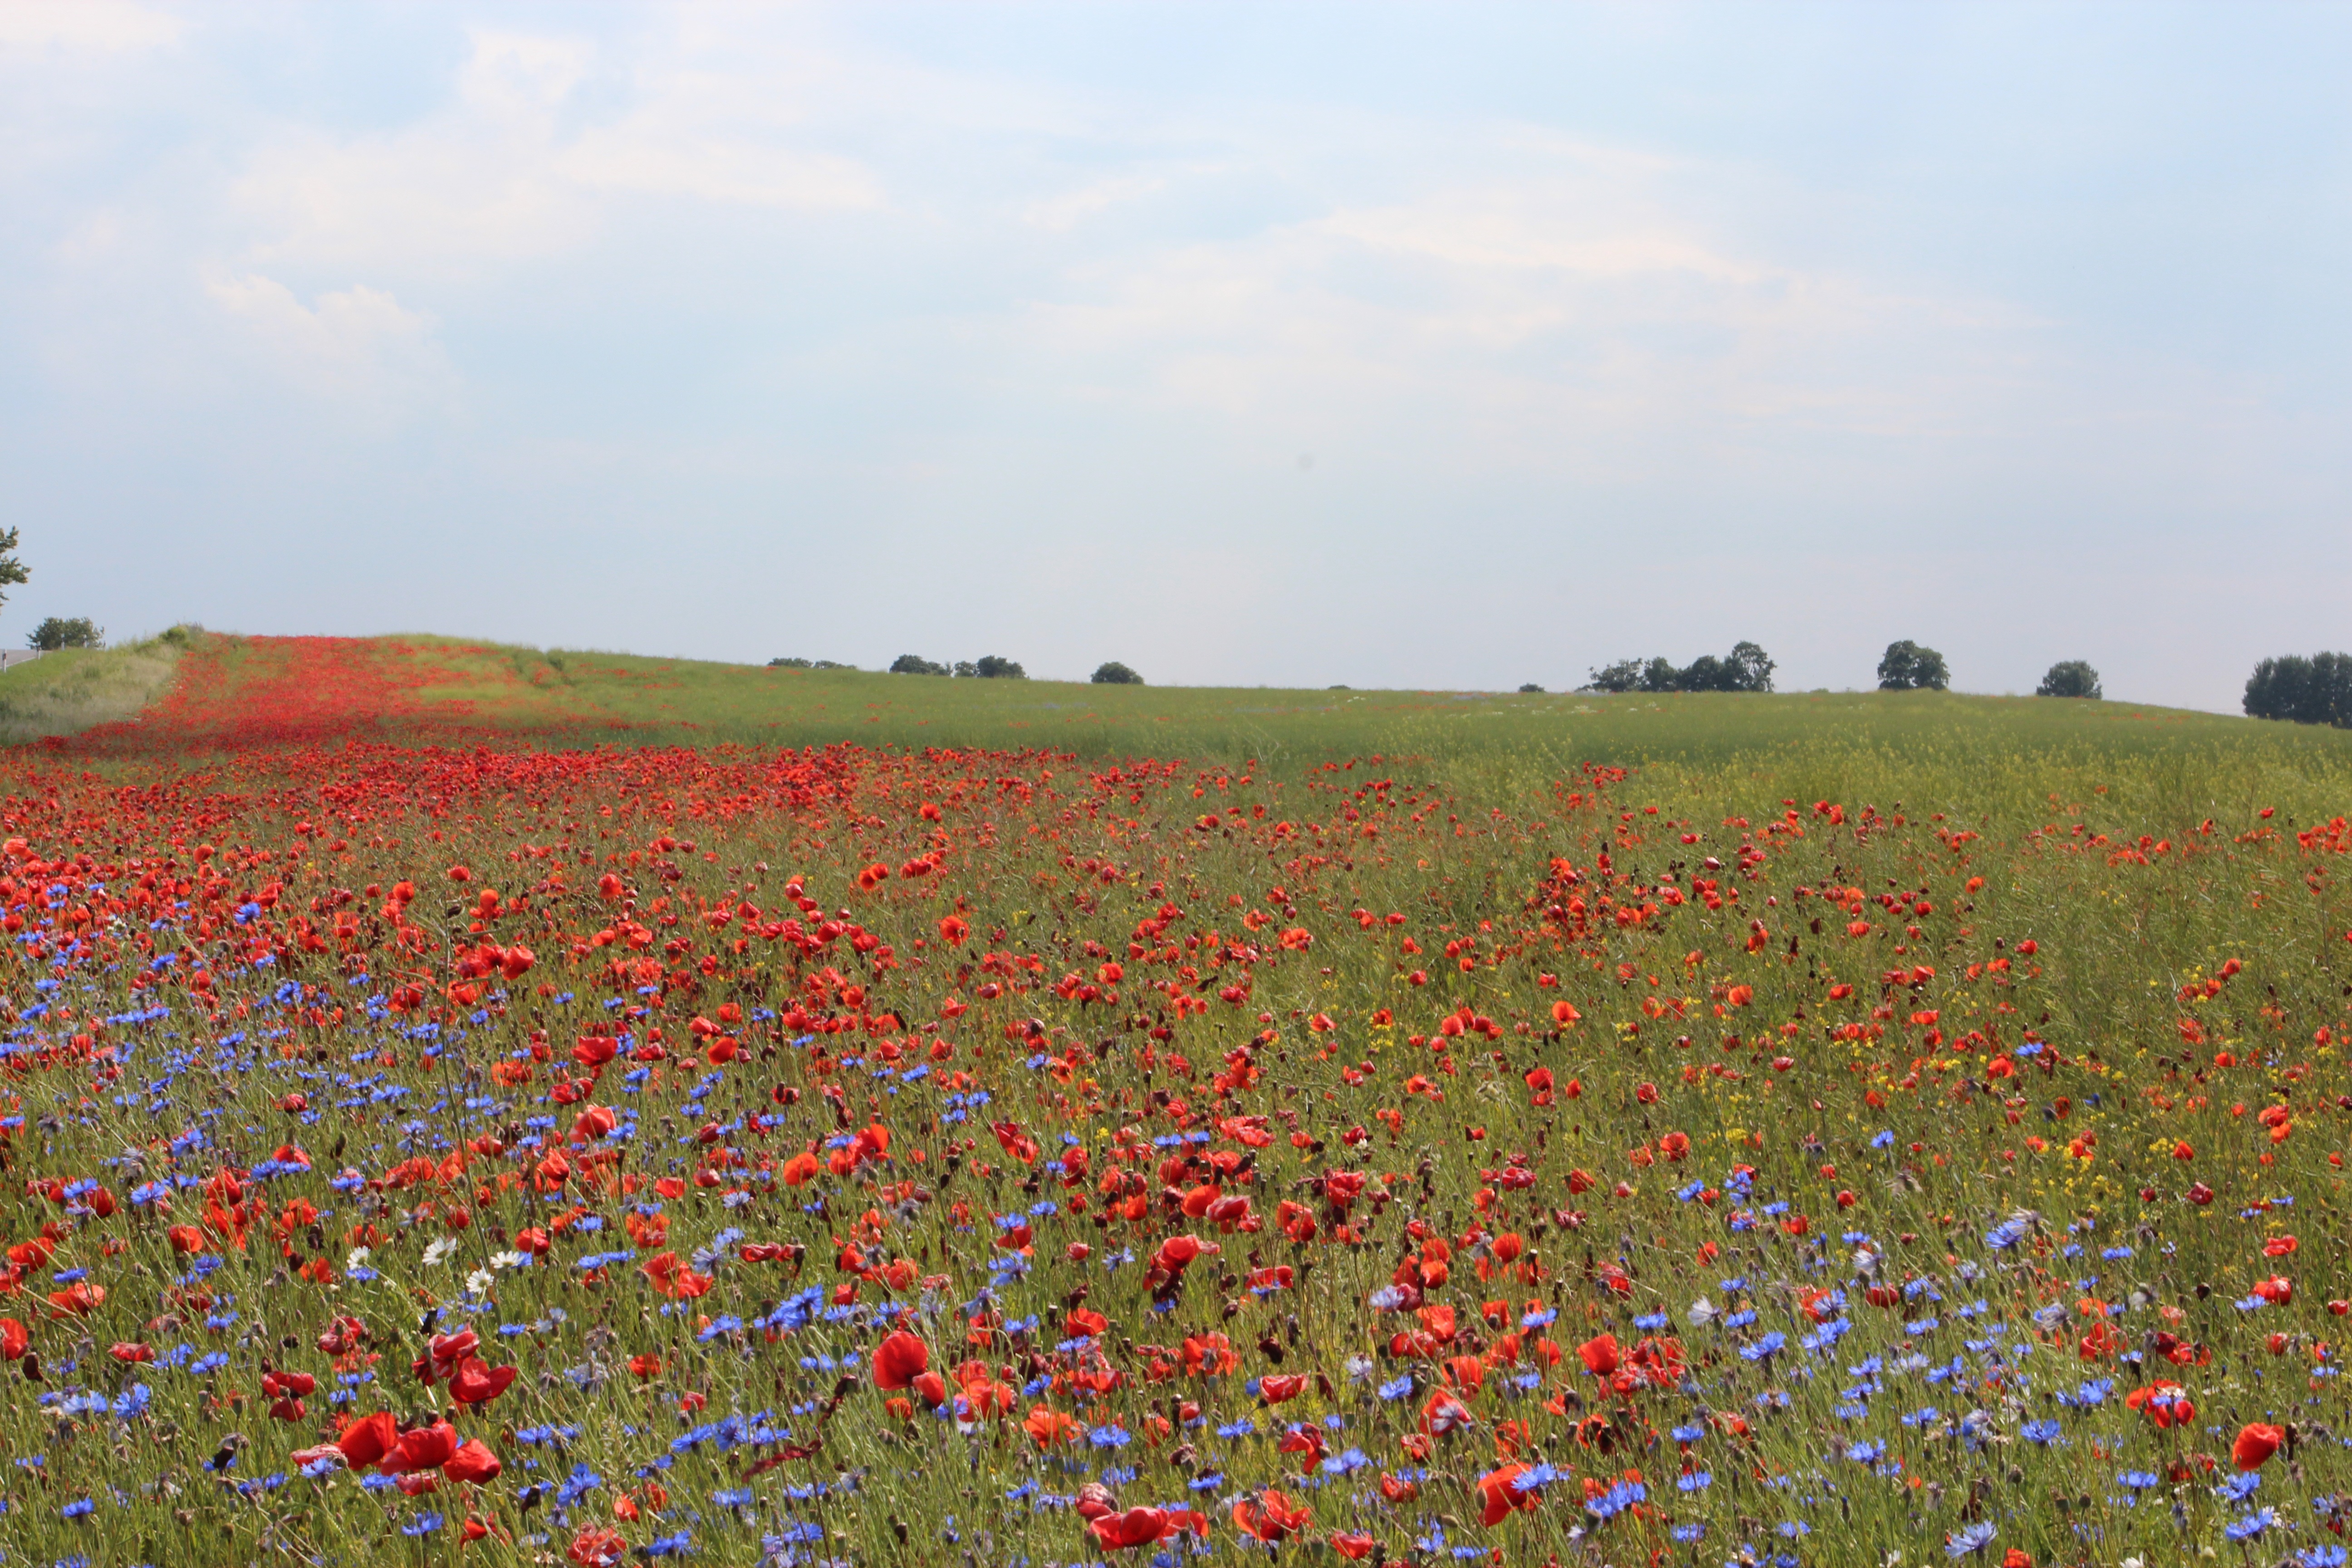
landscape, nature, grass, plant, field, meadow, prairie, flower, red, blue, agriculture, flora, plain, wildflower, pointed flower, red poppy, grassland, plateau, poppy, habitat, ecosystem, coquelicot, tundra, steppe, rural area, cornflowers, flowering plant, daisy family, sea of flowers, annual plant, natural environment, grass family, land plant, poppy family